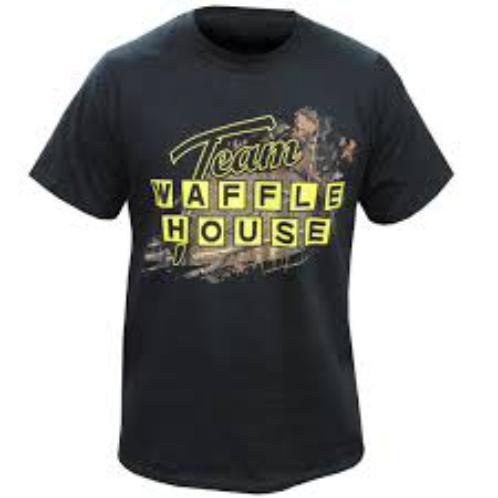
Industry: Food